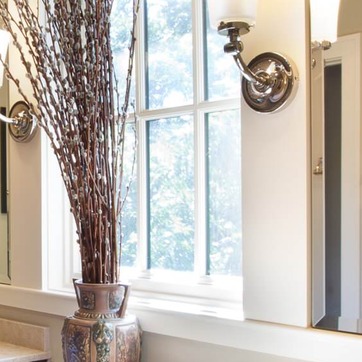
Material: glass